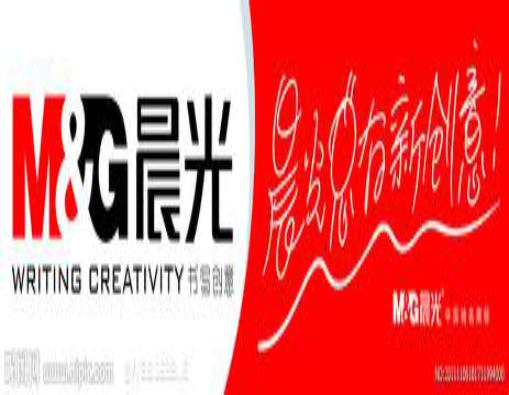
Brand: m&g
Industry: Necessities